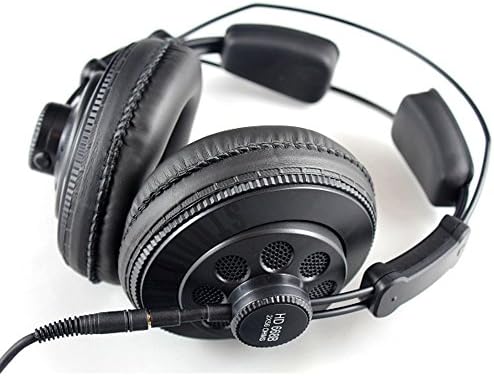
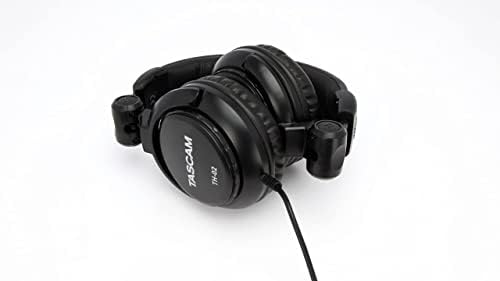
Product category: headphones
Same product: no